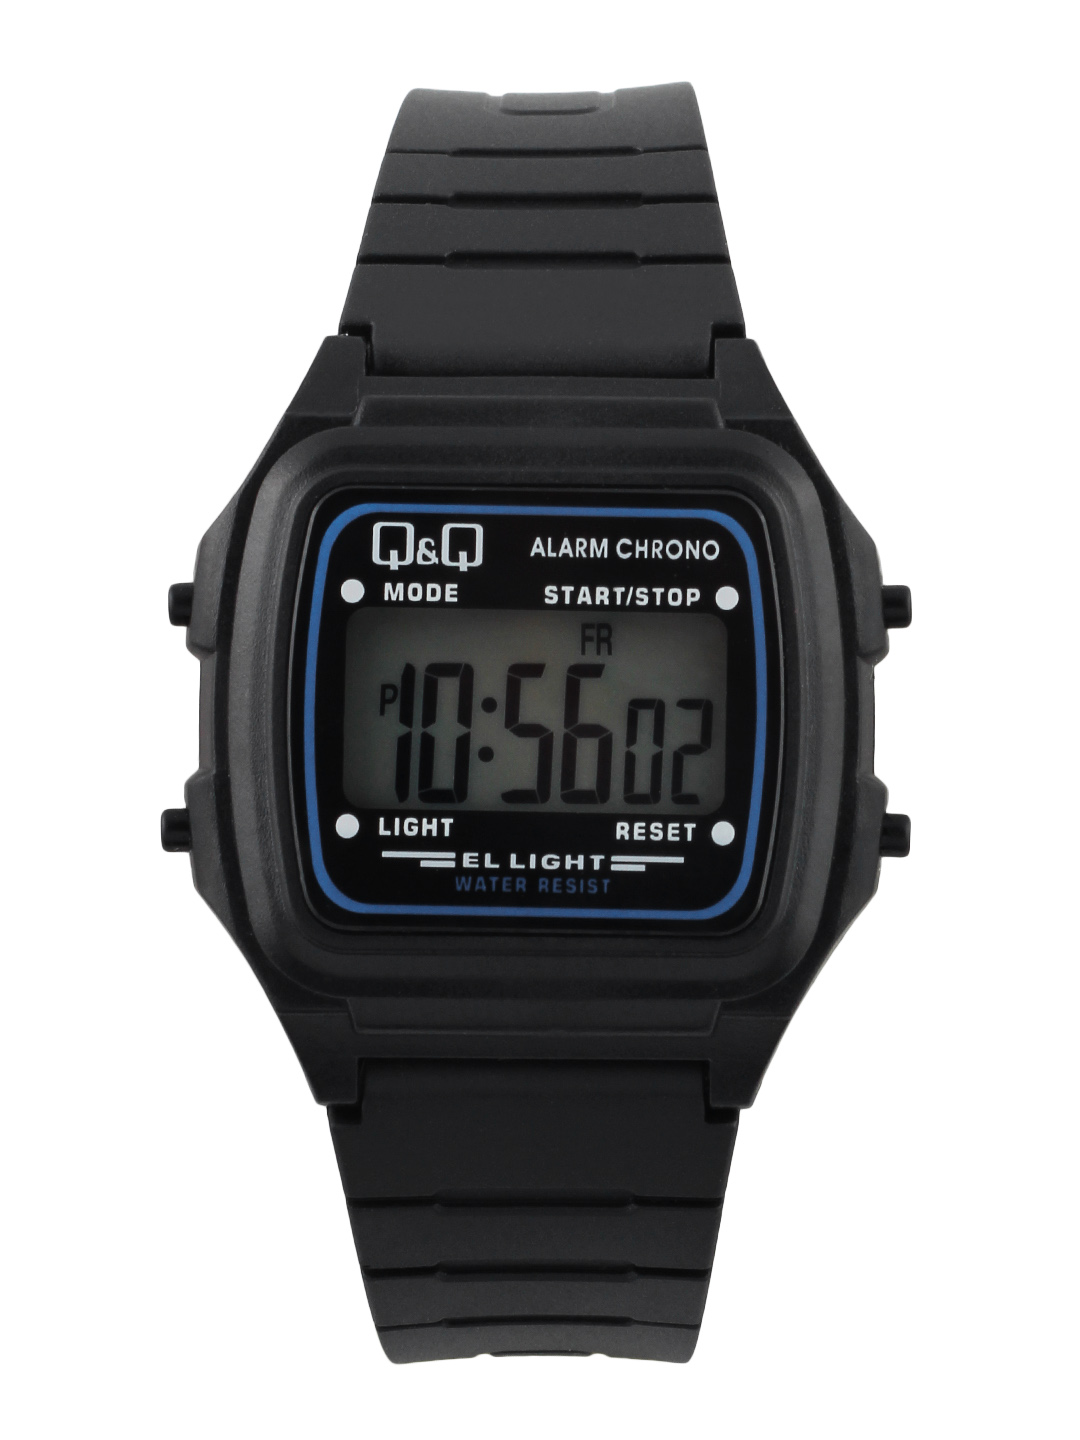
Q&Q Kids Unisex Black Digital Watch
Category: Accessories / Watches / Watches
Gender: Unisex
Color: Black
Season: Winter 2016
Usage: Casual